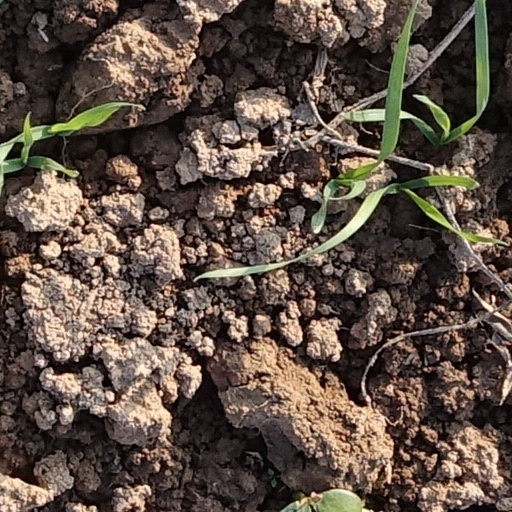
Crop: wheat